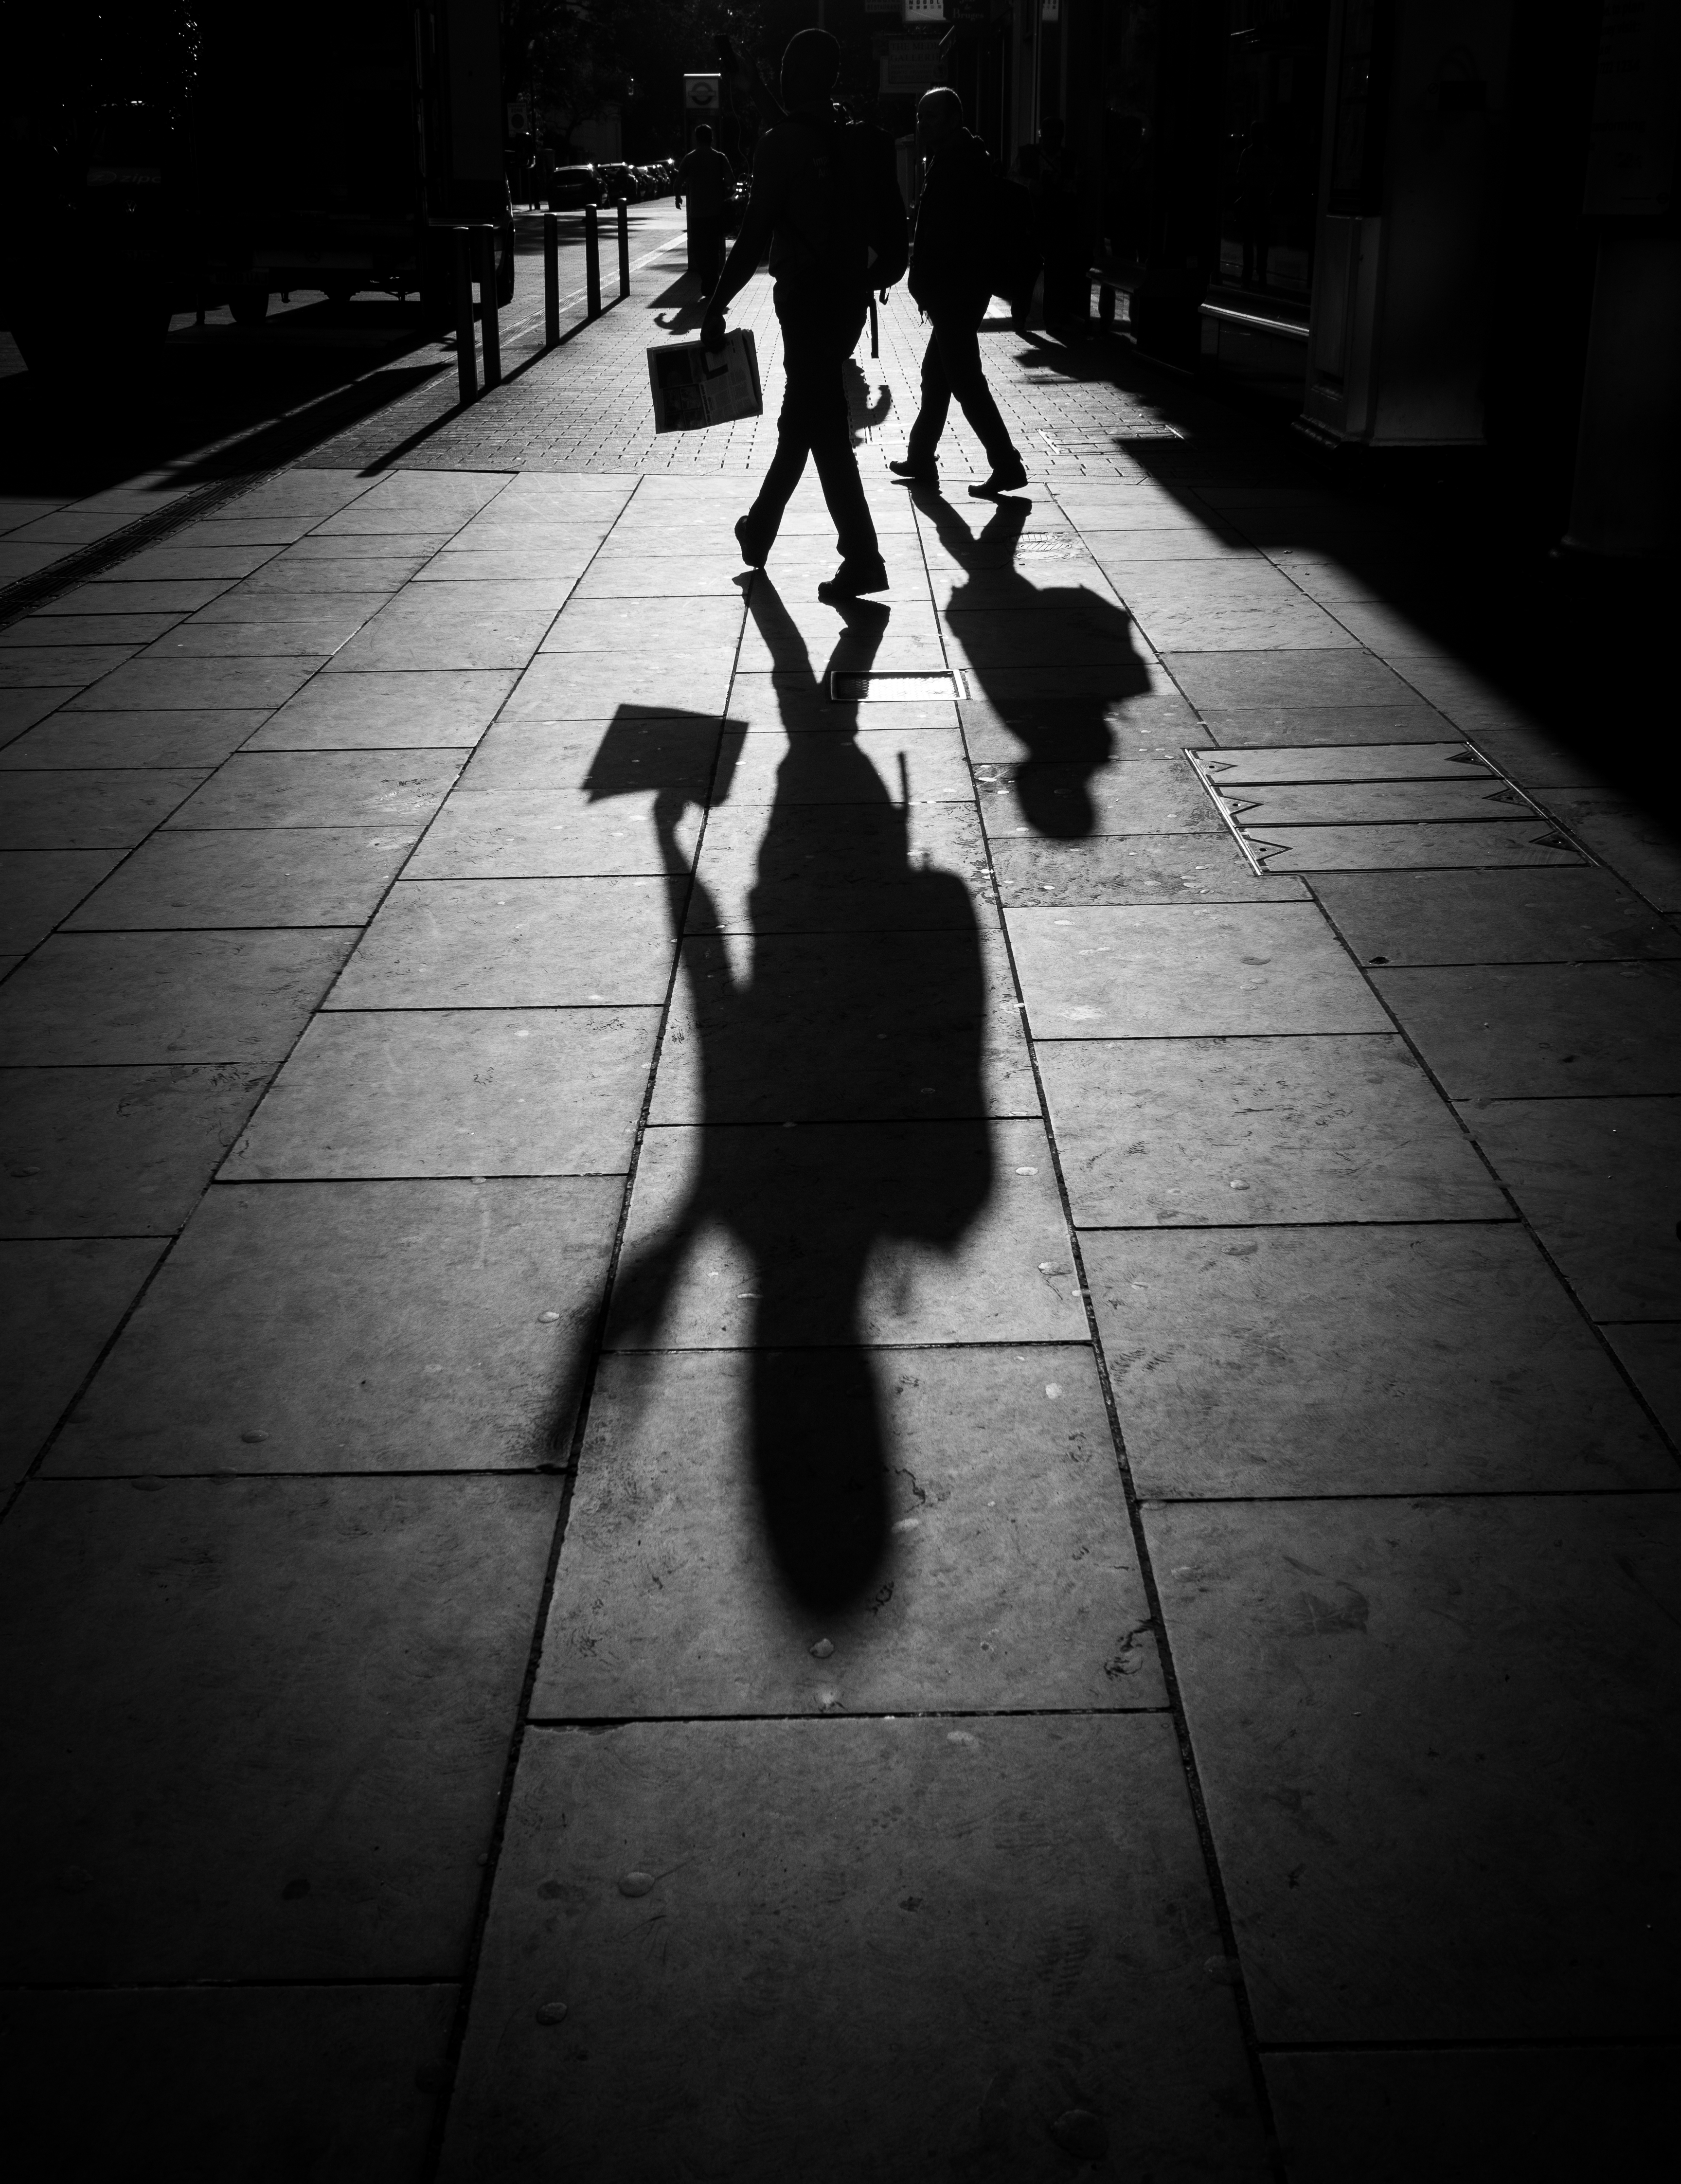
light, black and white, white, photography, sitting, shadow, darkness, black, monochrome, photograph, snapshot, shape, emotion, monochrome photography, film noir, human positions